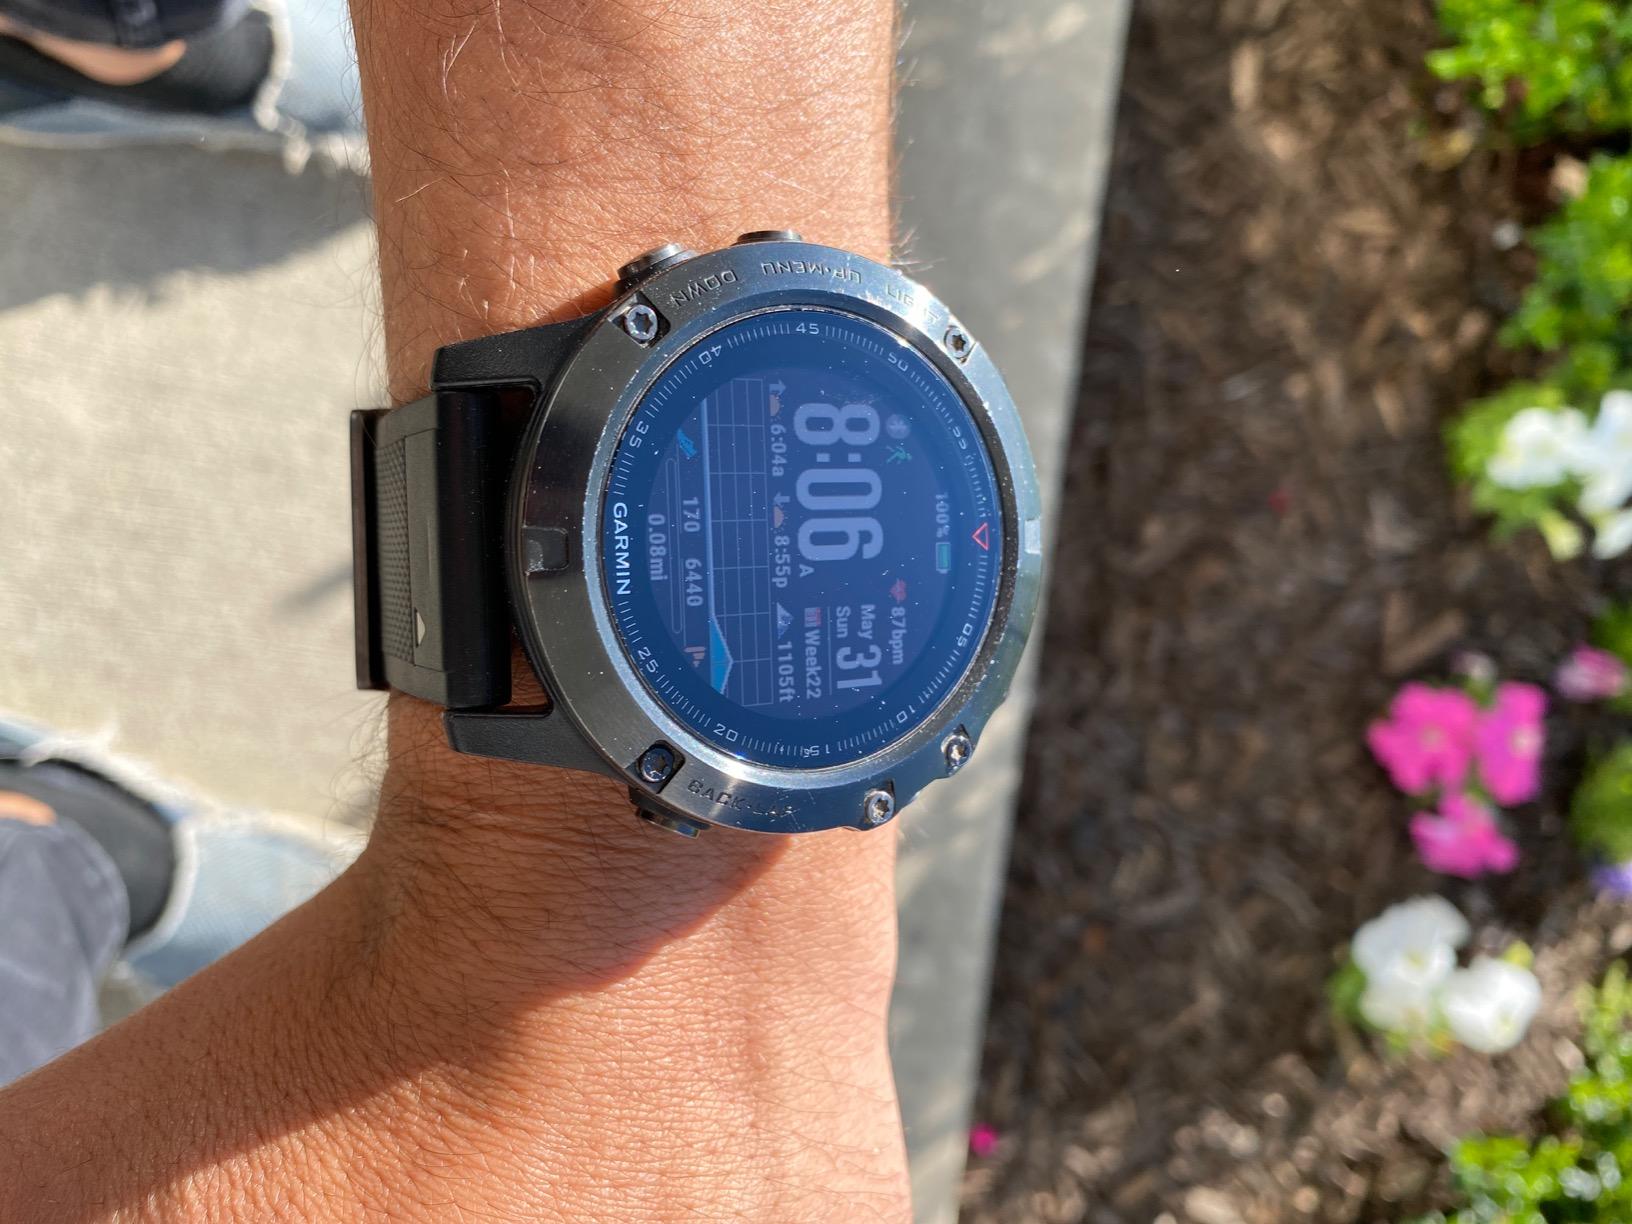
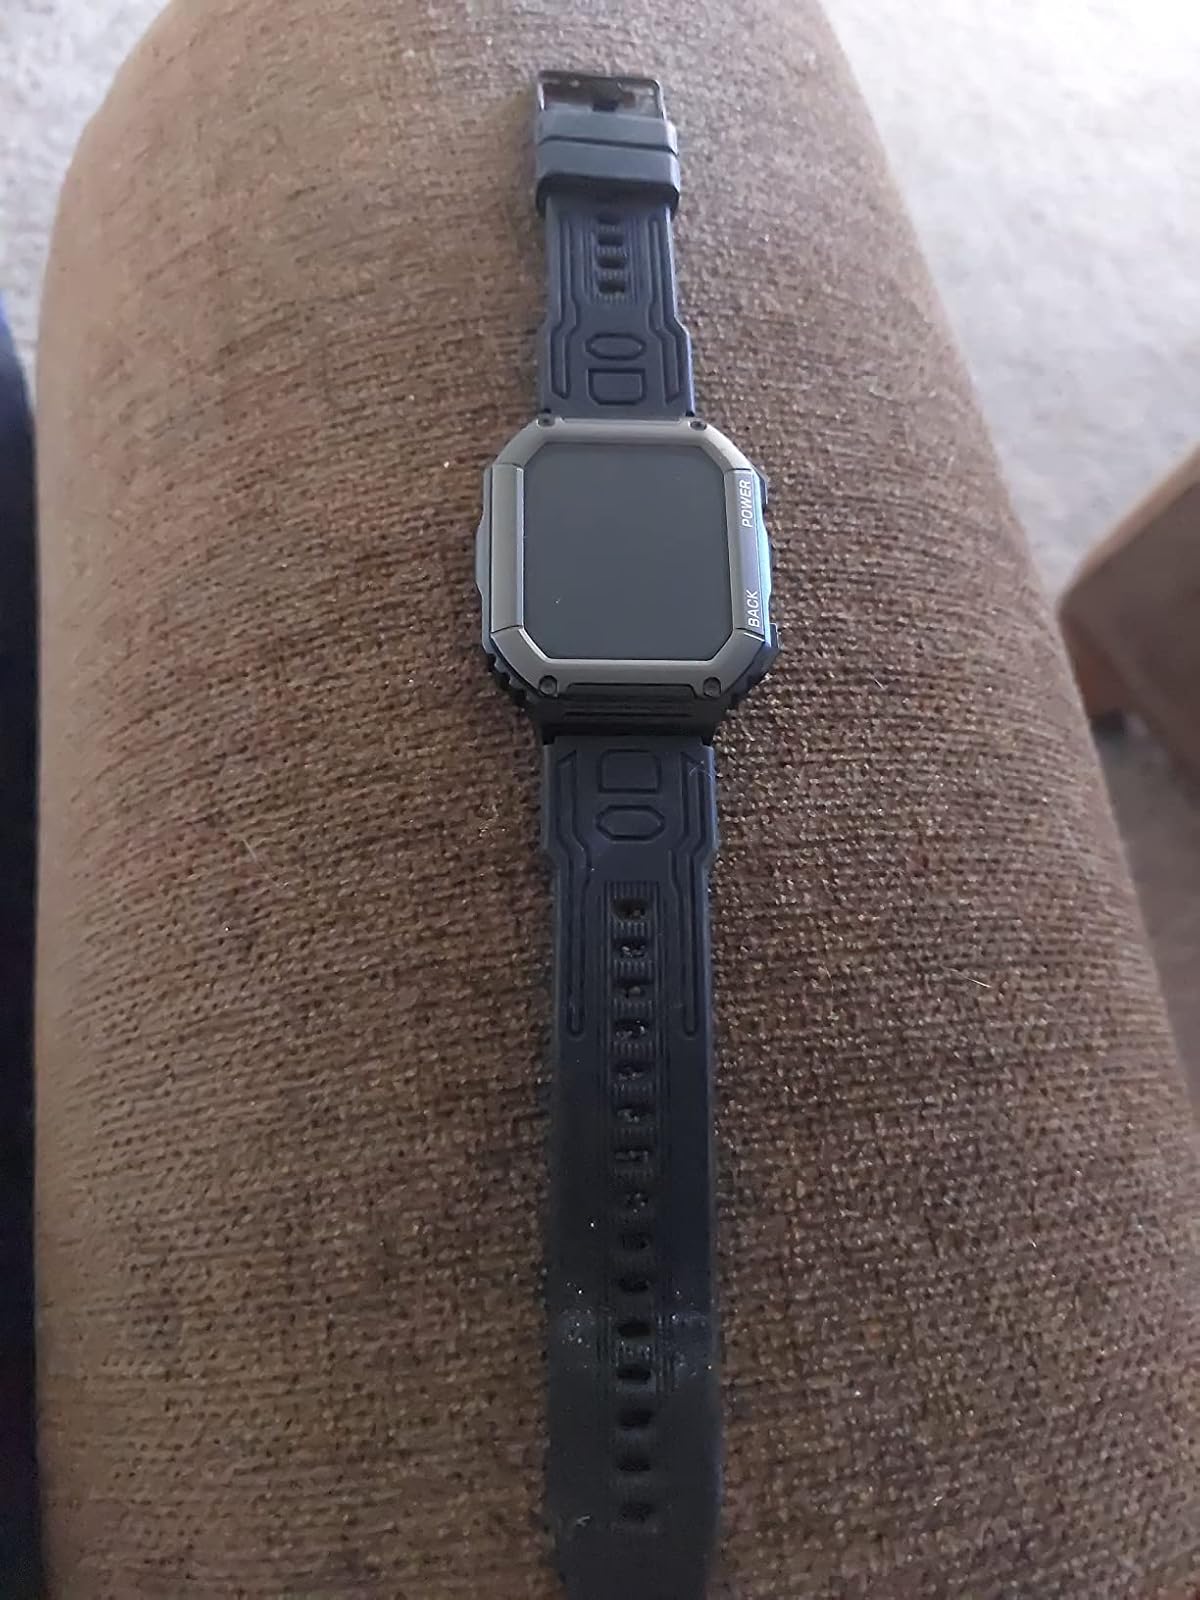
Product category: smartwatch
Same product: no